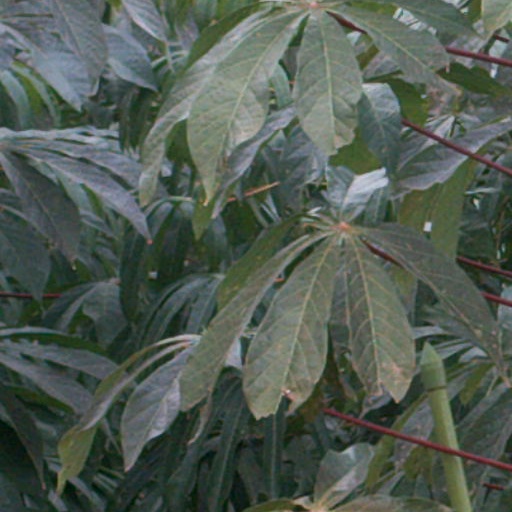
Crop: cassava